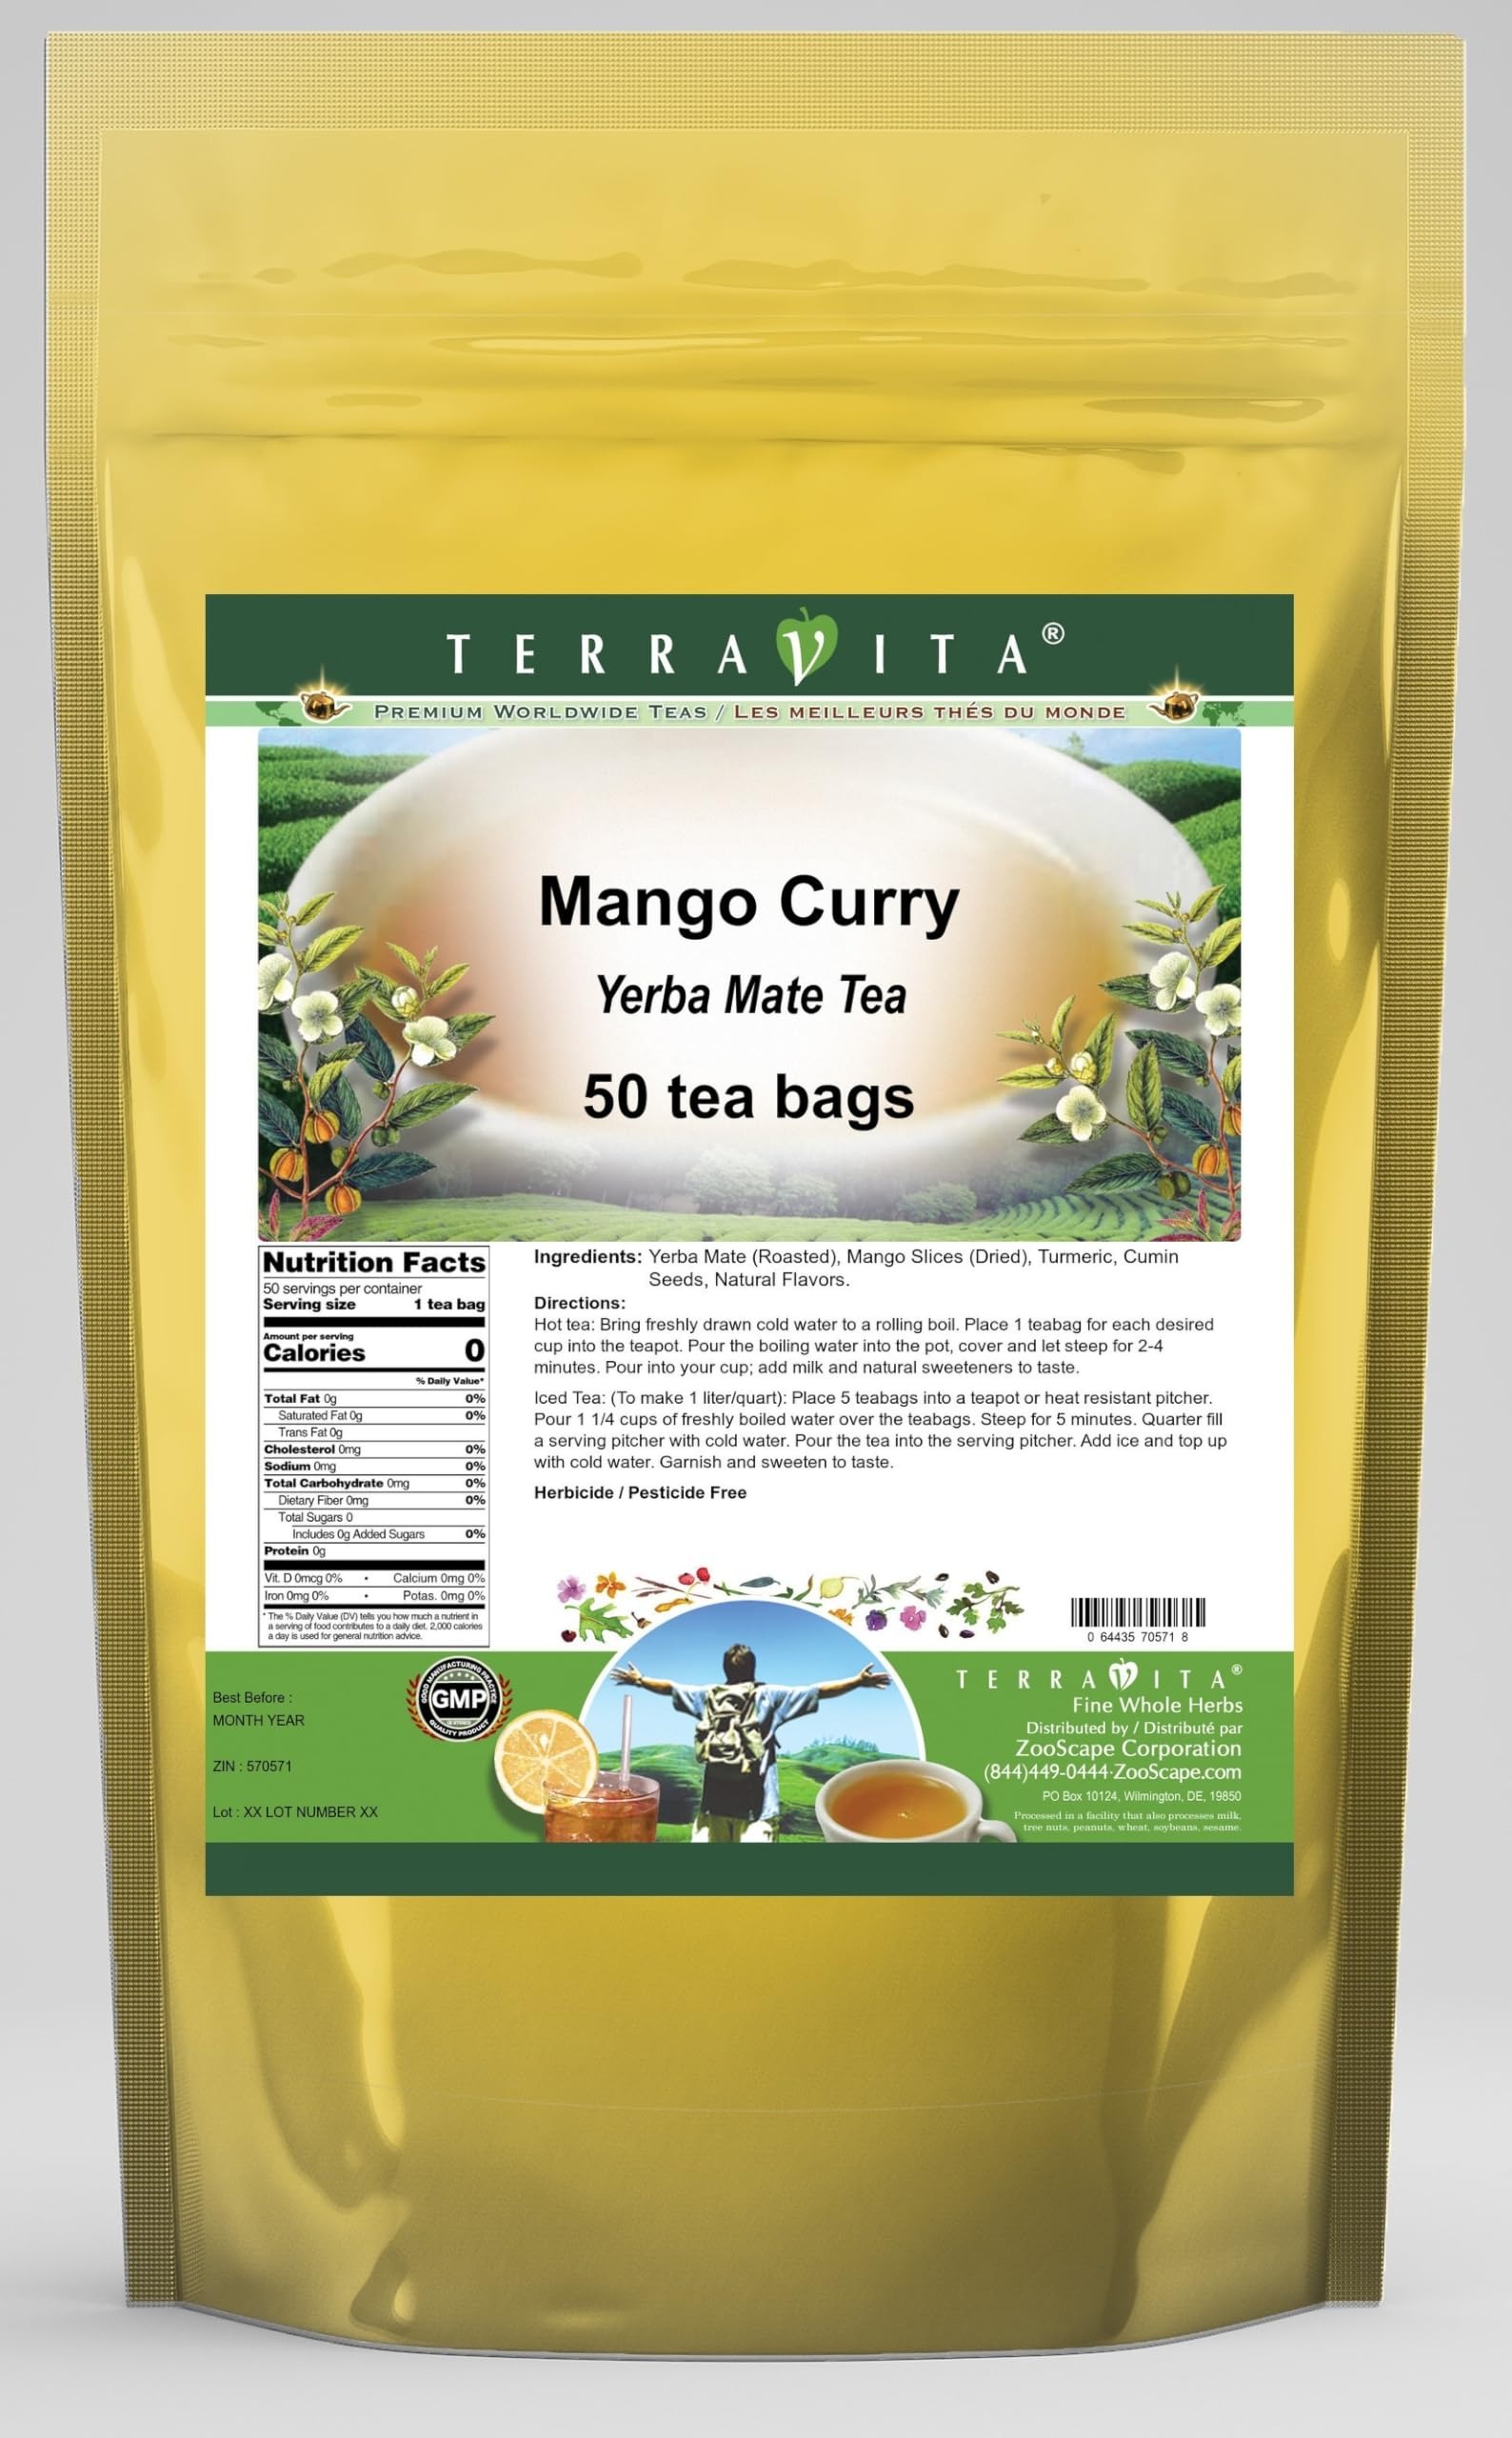
Item Name: Mango Curry Yerba Mate Tea (50 tea bags, ZIN: 570571) - 2 Pack
Bullet Point 1: Our Mango Curry Yerba Mate tea is a scrumptuous all-natural flavored Yerba Mate coffee substitute with Mango Slices, Turmeric and Cumin Seeds that will refresh you with its terrific taste! You will enjoy the earthy and acidity-free Mango Curry aroma and flavor again and again! - Ingredients: Yerba Mate, Mango Slices, Turmeric, Cumin Seeds and Natural Mango Curry Flavor.
Bullet Point 2: No fillers.
Bullet Point 3: Manufacturer: TerraVita
Bullet Point 4: Size: 50 tea bags
Bullet Point 5: Yerba Mate Tea Bags - Packed in a convenient upright pouch!
Product Description: Our Mango Curry Yerba Mate tea is a scrumptuous all-natural flavored Yerba Mate coffee substitute with Mango Slices, Turmeric and Cumin Seeds that will refresh you with its terrific taste! You will enjoy the earthy and acidity-free Mango Curry aroma and flavor again and again! - Ingredients: Yerba Mate, Mango Slices, Turmeric, Cumin Seeds and Natural Mango Curry Flavor. - Hot tea brewing method: Bring freshly drawn cold water to a rolling boil. Place 1 teabag for each desired cup into the teapot. Pour the boiling water into the pot, cover and let steep for 2-4 minutes. Pour into your cup; add milk and natural sweeteners to taste. - Iced tea brewing method: (To make 1 liter/quart): Place 5 teabags into a teapot or heat resistant pitcher. Pour 1 1/4 cups of freshly boiled water over the teabags. Steep for 5 minutes. Quarter fill a serving pitcher with cold water. Pour the tea into the serving pitcher. Add ice and top up with cold water. Garnish and sweeten to taste. - TerraVita is an exclusive line of premium-quality, natural source products that use only the finest, purest and most potent ingredients found around the world. TerraVita is hallmarked by the highest possible standards of purity, potency, stability and freshness. All of our products are prepared with the highest elements of quality control, from raw materials through the entire manufacturing process, up to and including the moment that the bottles or bags are sealed for freshness and shipped out to you. Our highest possible standards are certified by independent laboratories and backed by our personal guarantee. - TerraVita exists to meet and ensure your family's health and wellness without the harmful effects of chemicals and health products. We strive to make all of our products affordable and reliable and
Value: 100.0
Unit: Count

Price: 64.31